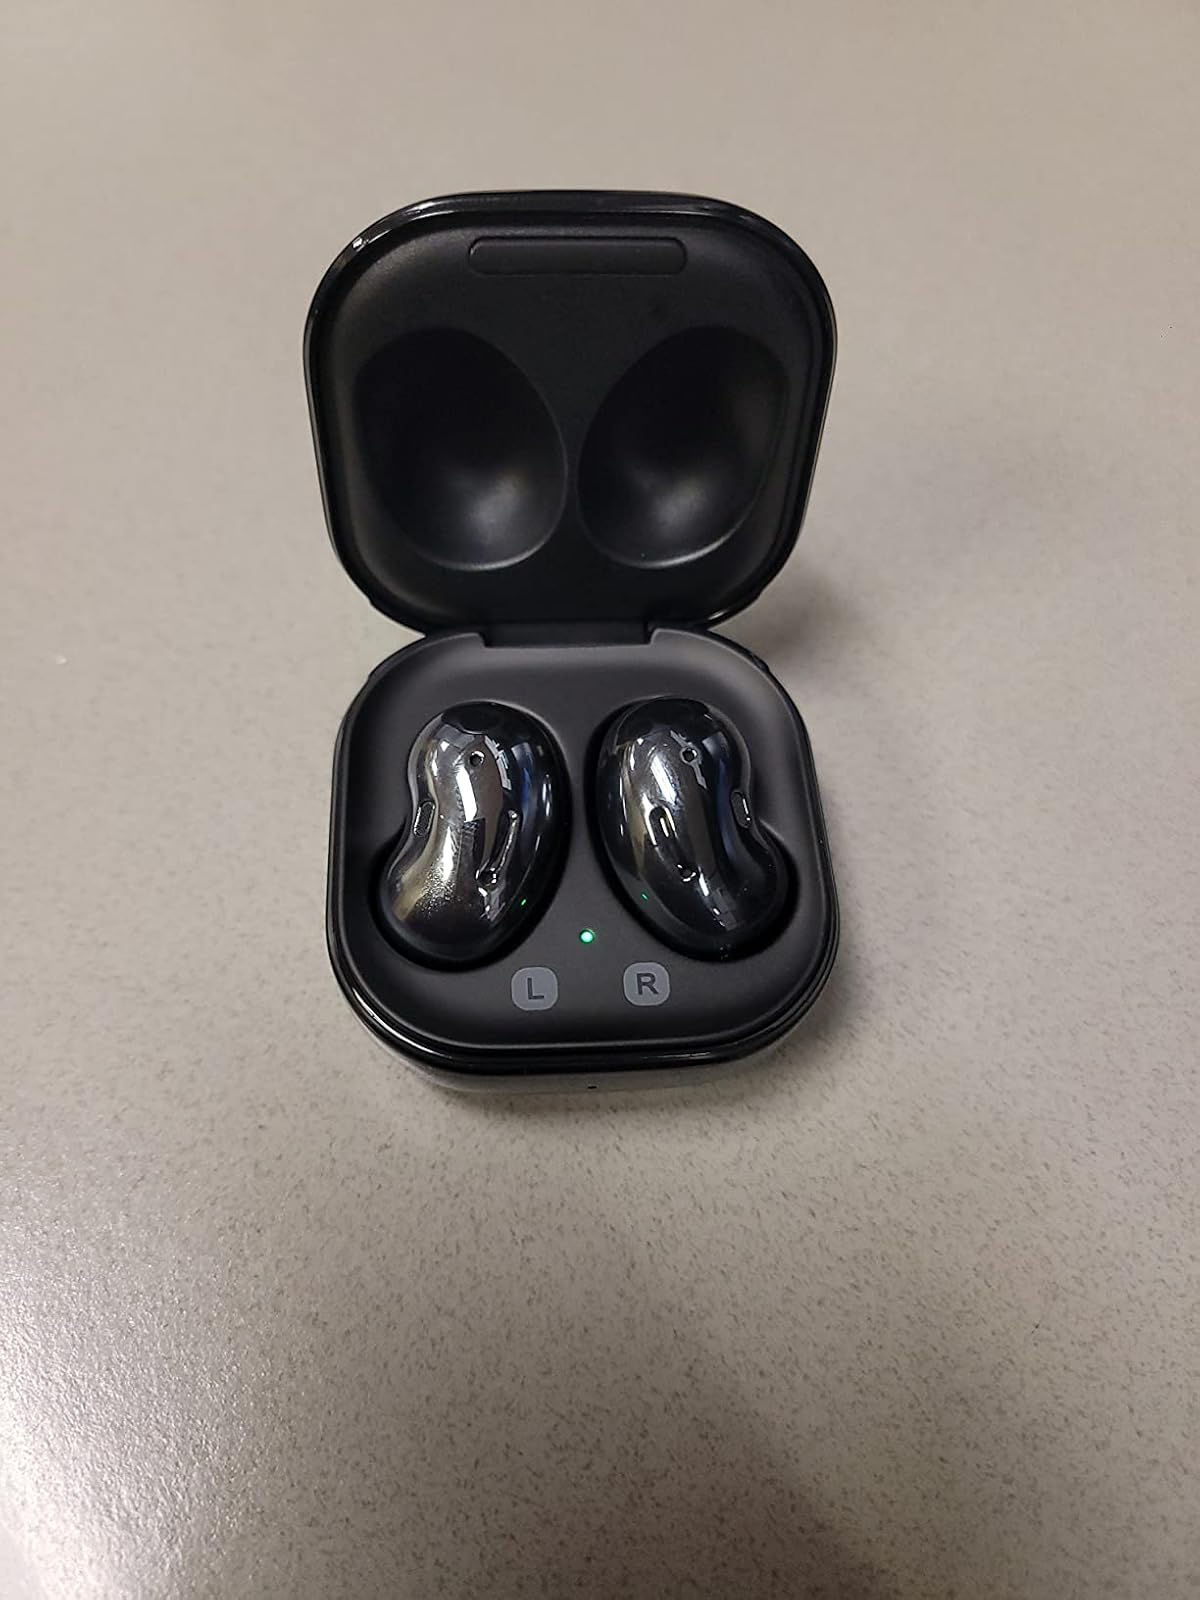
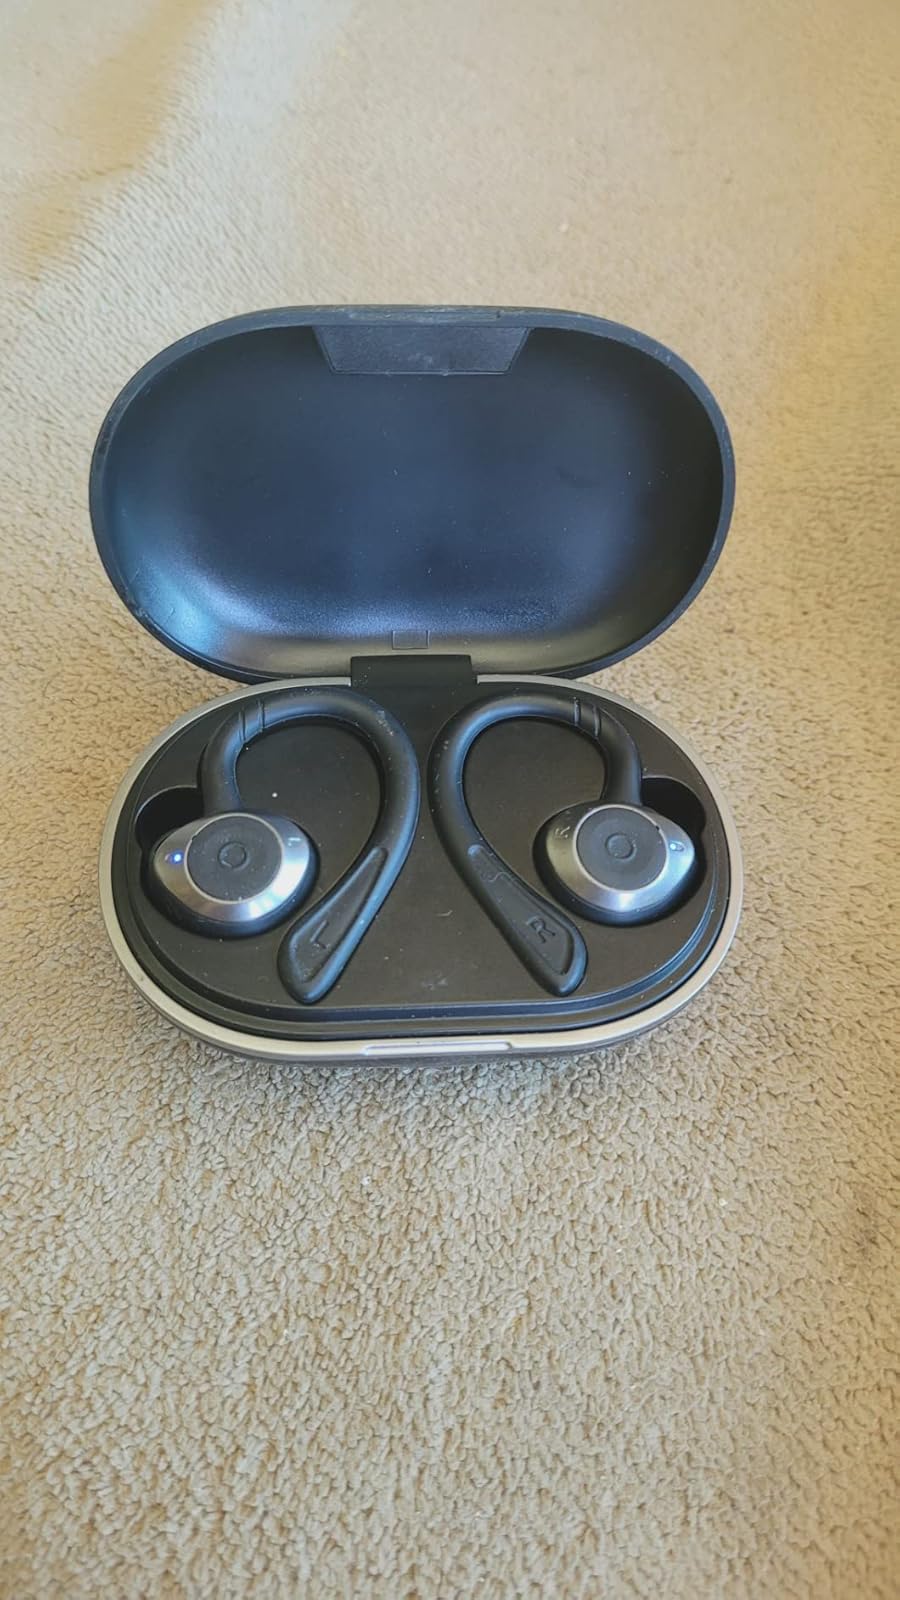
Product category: earbuds
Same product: no